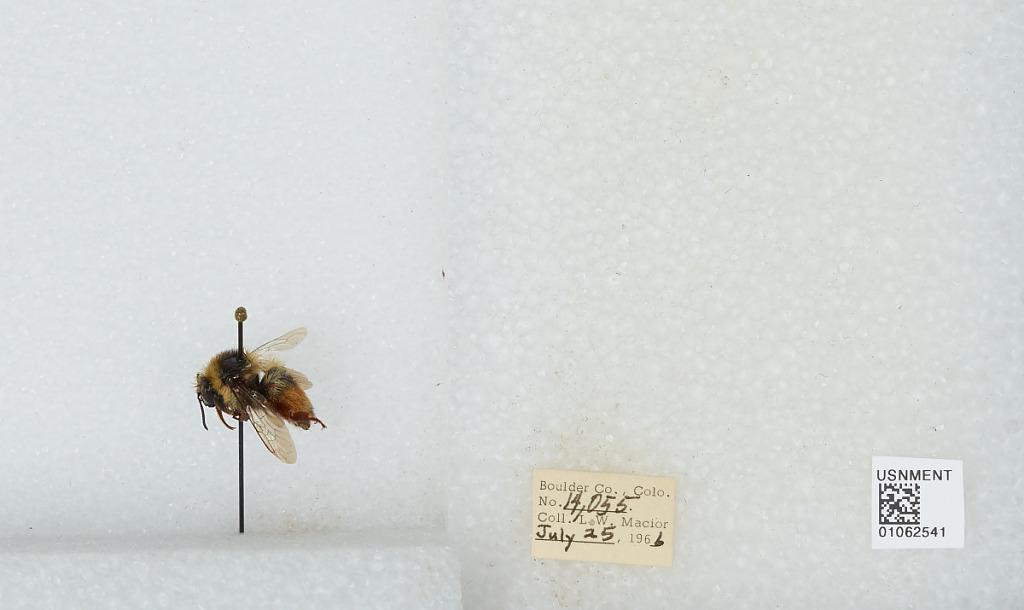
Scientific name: Bombus (Pyrobombus) bifarius Cresson
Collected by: L. Macior
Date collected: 1966-7-25
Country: United States
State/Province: Colorado
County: Boulder
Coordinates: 40.0017, -105.308